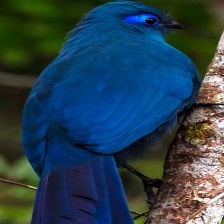
Species: BLUE COAU
Scientific name: COUA CAERULEA